Harry Muskee

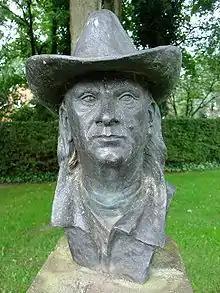
Bust of Harry Muskee in Grolloo

Harry "Cuby" Muskee (10 June 1941 – 26 September 2011) was the singer of the blues band Cuby + Blizzards, which he co-founded with Eelco Gelling.